Finger puppet

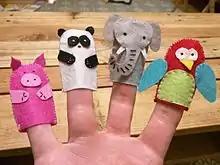
Homemade finger puppets made of felt and sewing thread

A finger puppet is a type of puppet that is controlled by one or more fingers that occupy the interior of the puppet. Finger puppets are generally very simple, consisting of a sheath that the person wearing the puppet (the puppeteer) inserts either one or two fingers into. While the movement of the puppets are limited, multiple finger puppets can be used on each hand, allowing the puppeteer to control many puppets at one time.